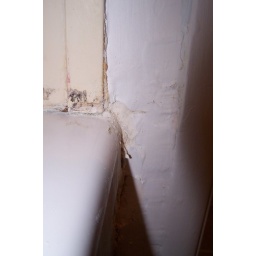
wall near shower water damage